Interstate 76 (Ohio–New Jersey)

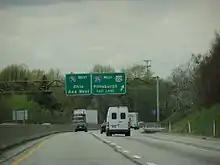
I-76 (Pennsylvania Turnpike) westbound approaching the Pittsburgh interchange, exit 57 (I-376/US 22)

From the Ohio border, the Pennsylvania Turnpike carries I-76 into and across most of Pennsylvania, bypassing Youngstown, Ohio to the south and Pittsburgh to the north. There is a free interchange with US 19 and I-79 near Wexford. At one point, I-76 used to begin in Pittsburgh on a route that was signed as I-376 around the 1970s. It intersects with this highway in Monroeville.